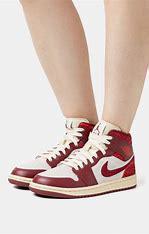
Brand: Jordan
Model: kg Air Jordan 1 Mid